Pete Seeger

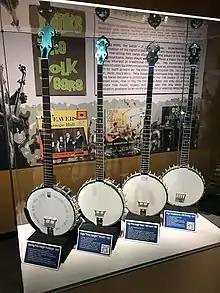
Four long-neck banjos inspired by Seeger's. The instrument on far left was closely constructed to match Seeger's. American Banjo Museum.

From 1942 to 1945, Seeger served in the U.S. Army as an Entertainment Specialist, eventually attaining the rank of corporal. He had been initially trained as an airplane mechanic, but was reassigned to entertain American troops with music, including in the South Pacific. Later, when people asked him what he did in the war, he always answered, "I strummed my banjo." During the war, he also performed on nationwide radio broadcasts by Norman Corwin.